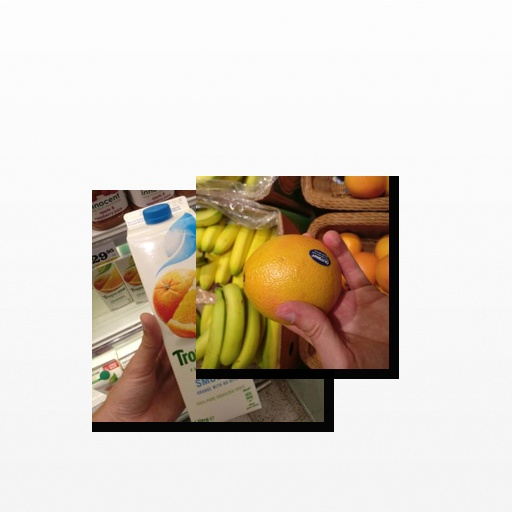
Food items: red_grapefruit, mixed_juice